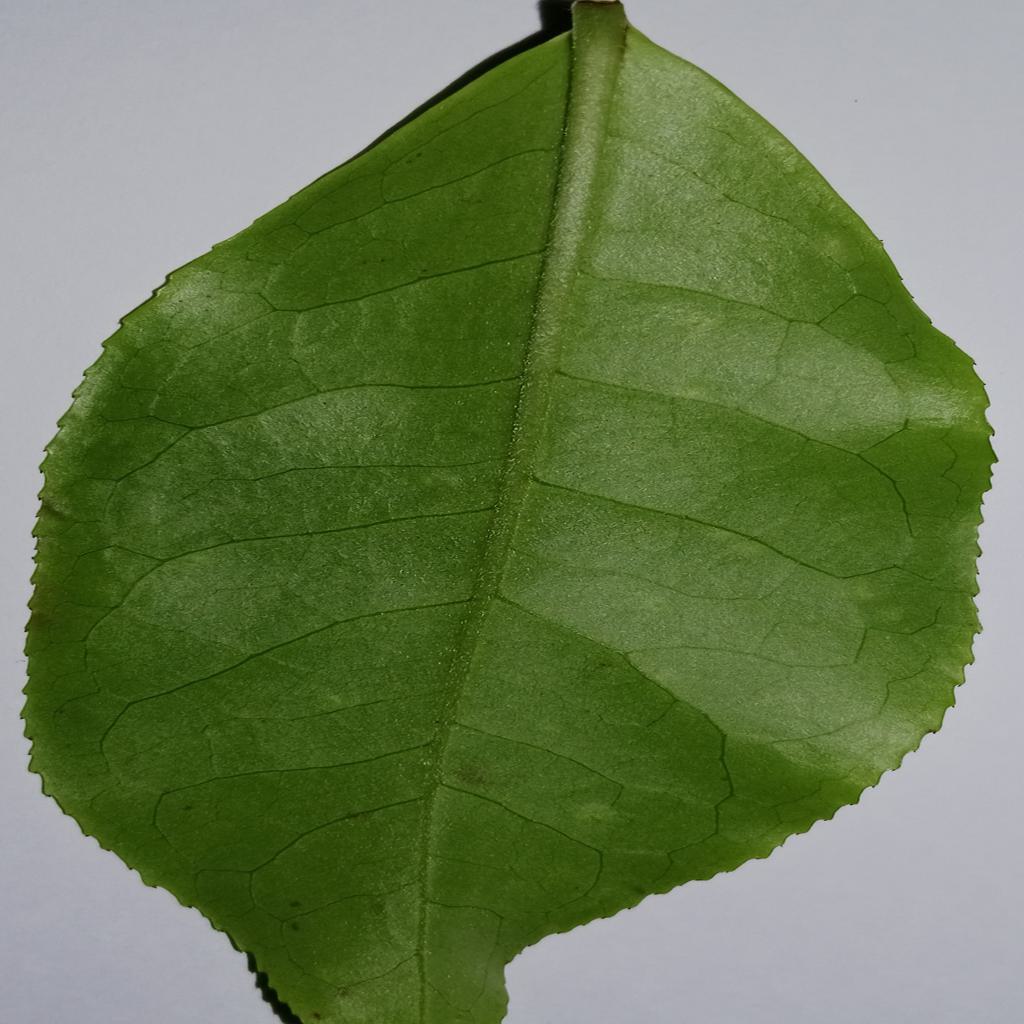
Label: Healthy